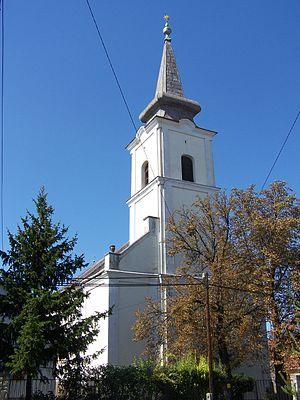
Arnót est un village et une commune du comitat de Borsod-Abaúj-Zemplén en Hongrie.